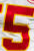
Number: 5